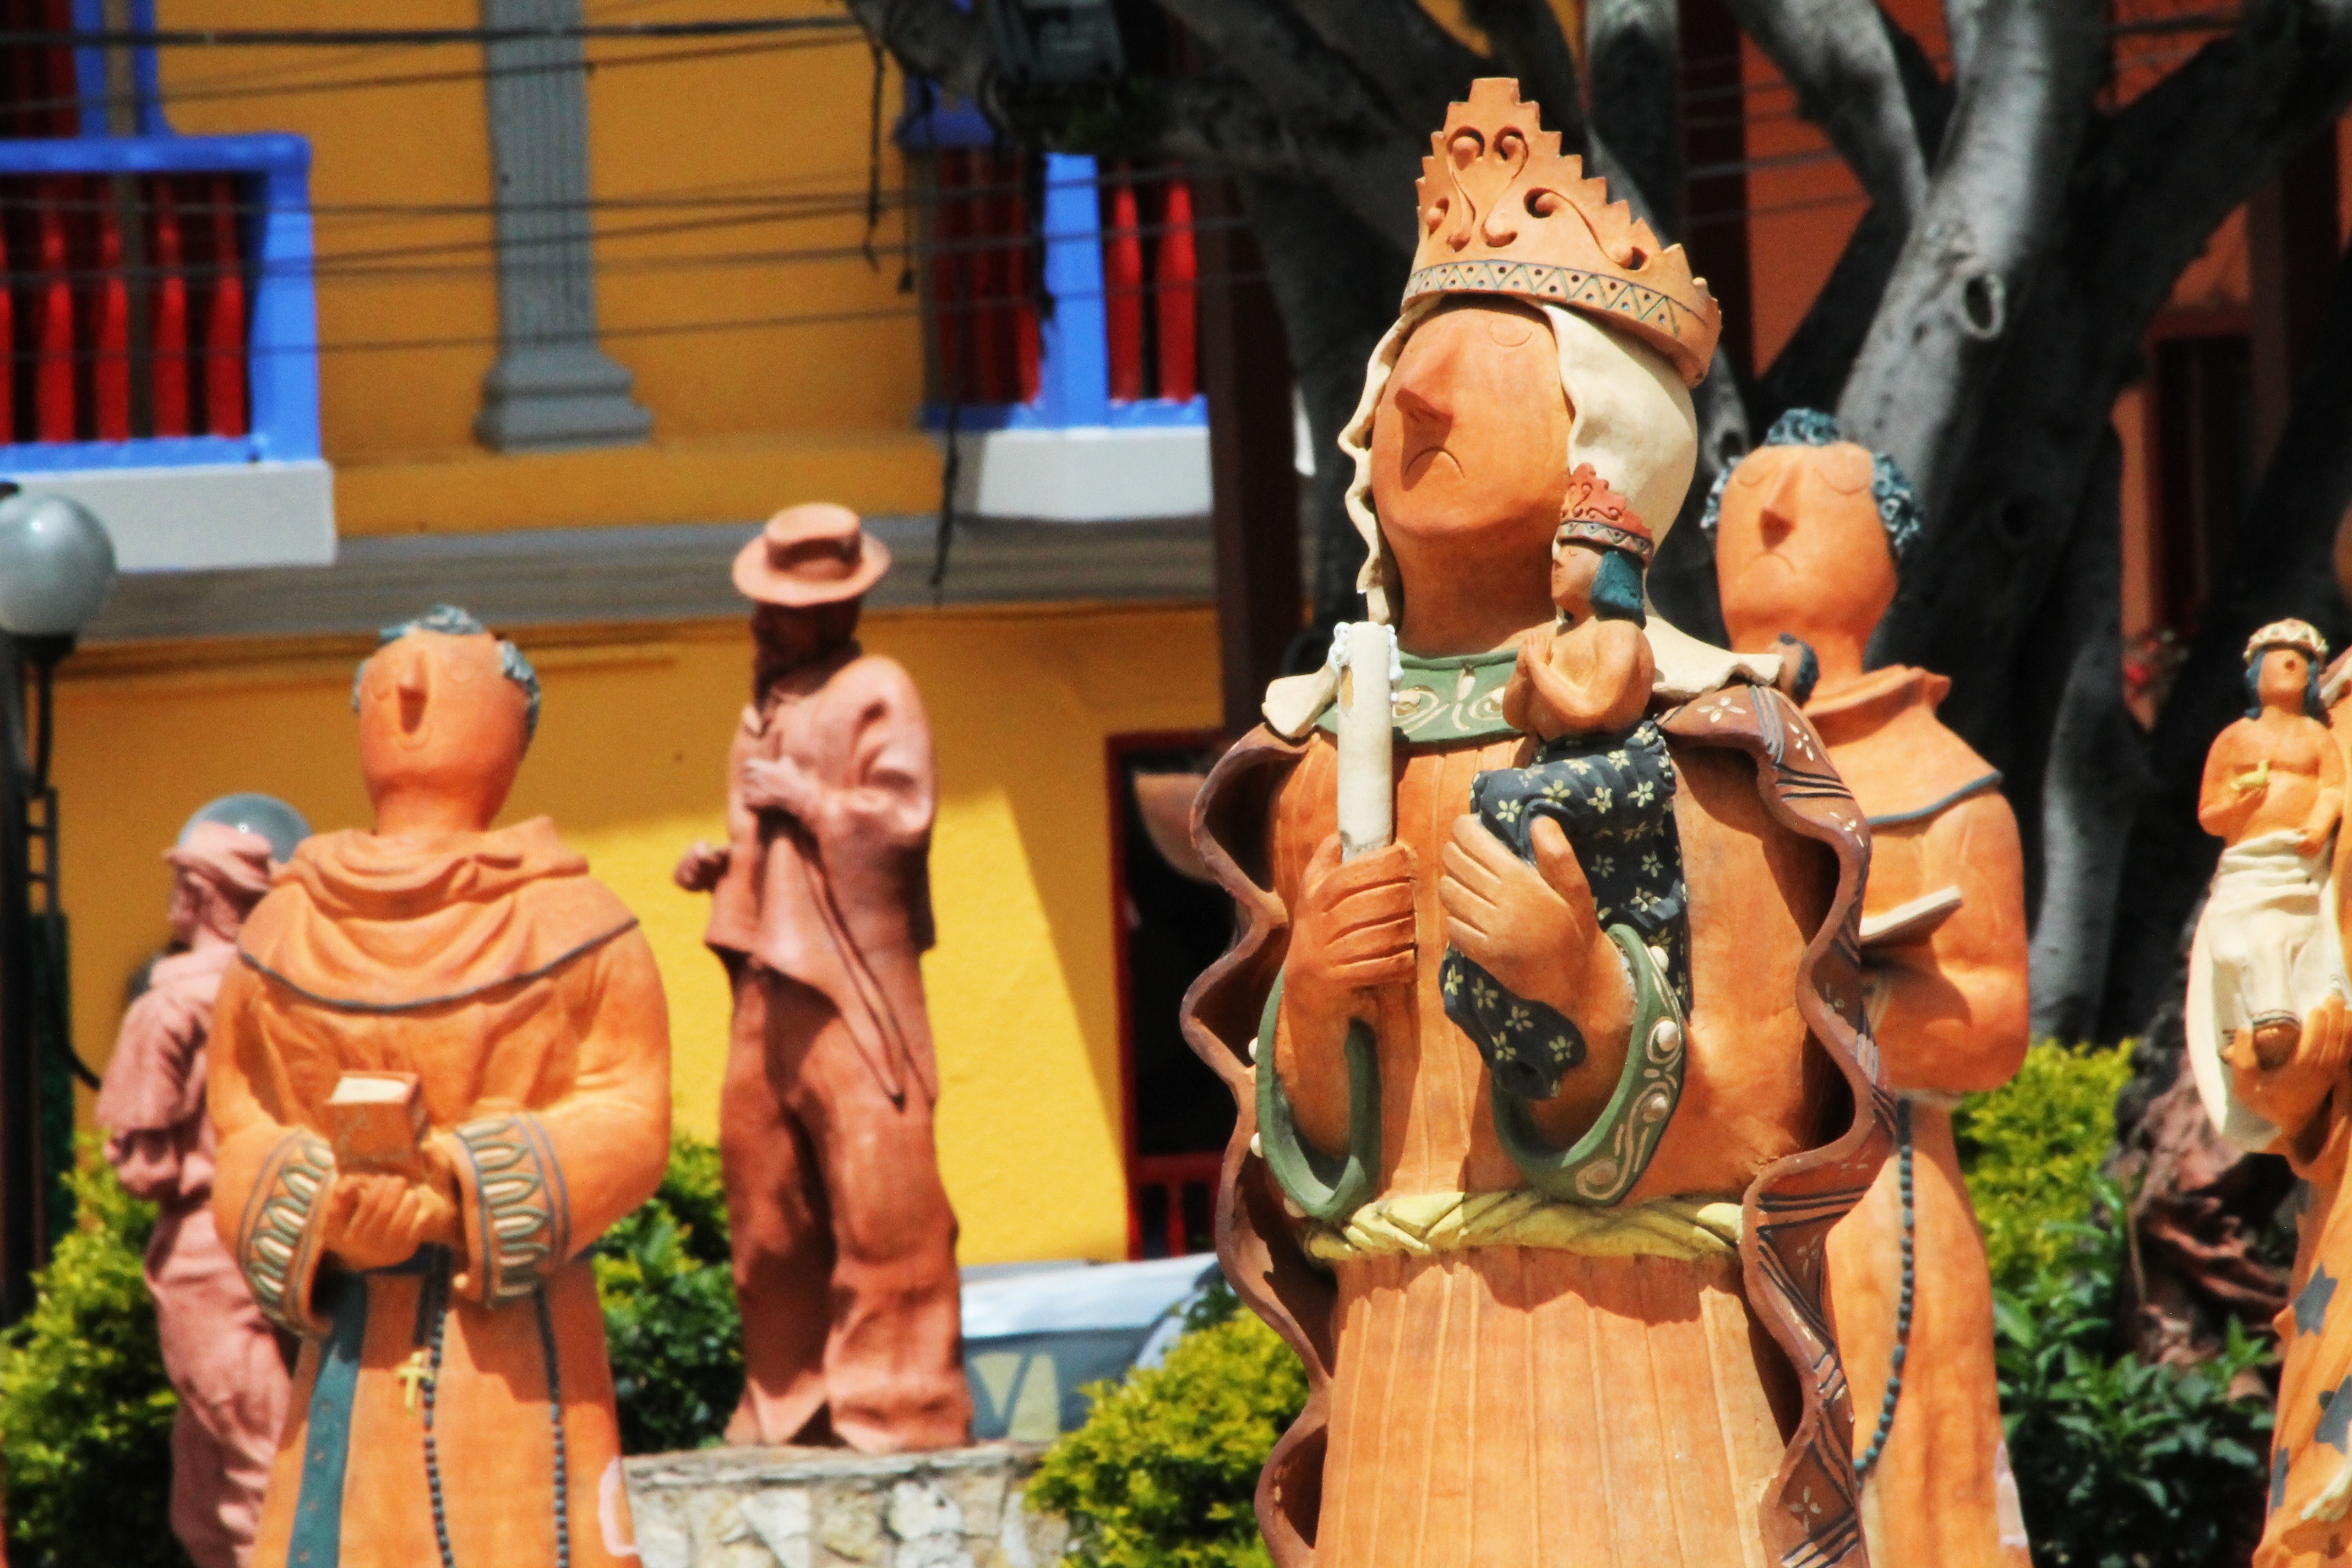
people, monument, statue, mud, color, ceramic, park, toy, art, temple, andean, boyac, rquira, colombia, nativity scene, hindu temple, musical theatre